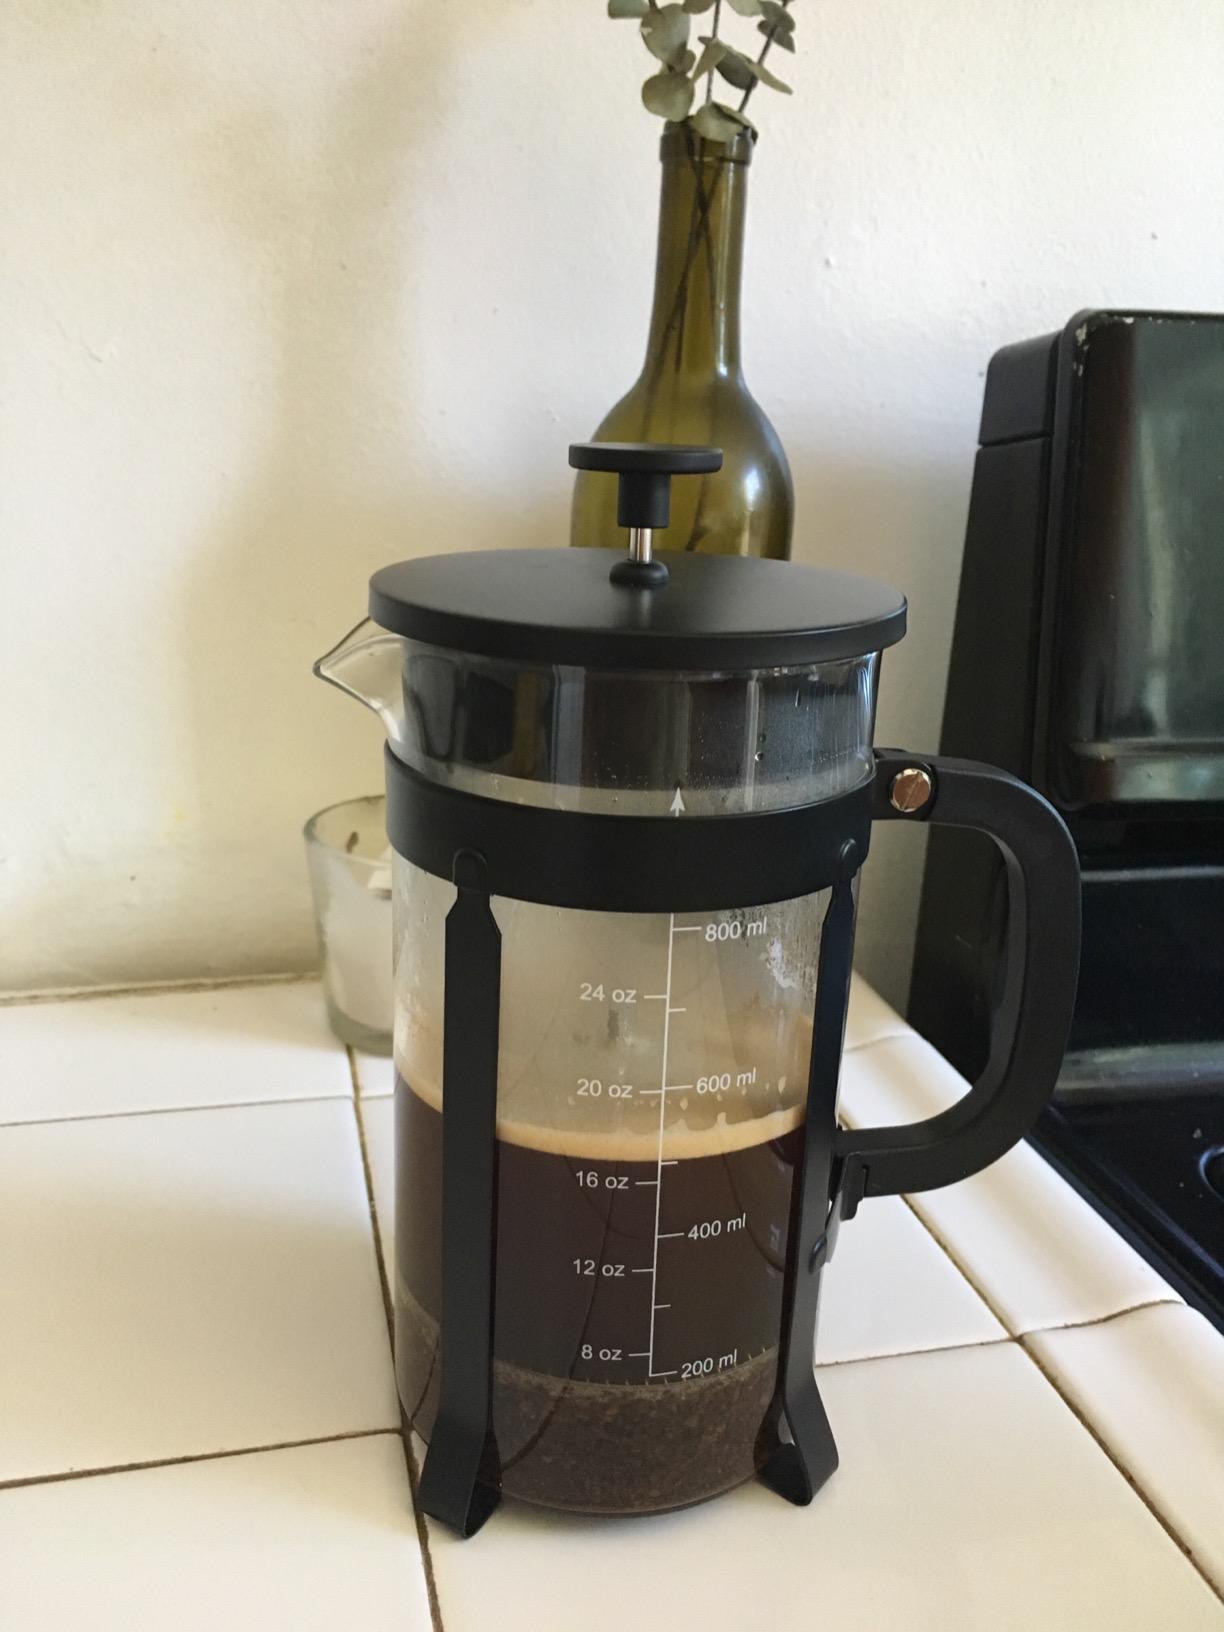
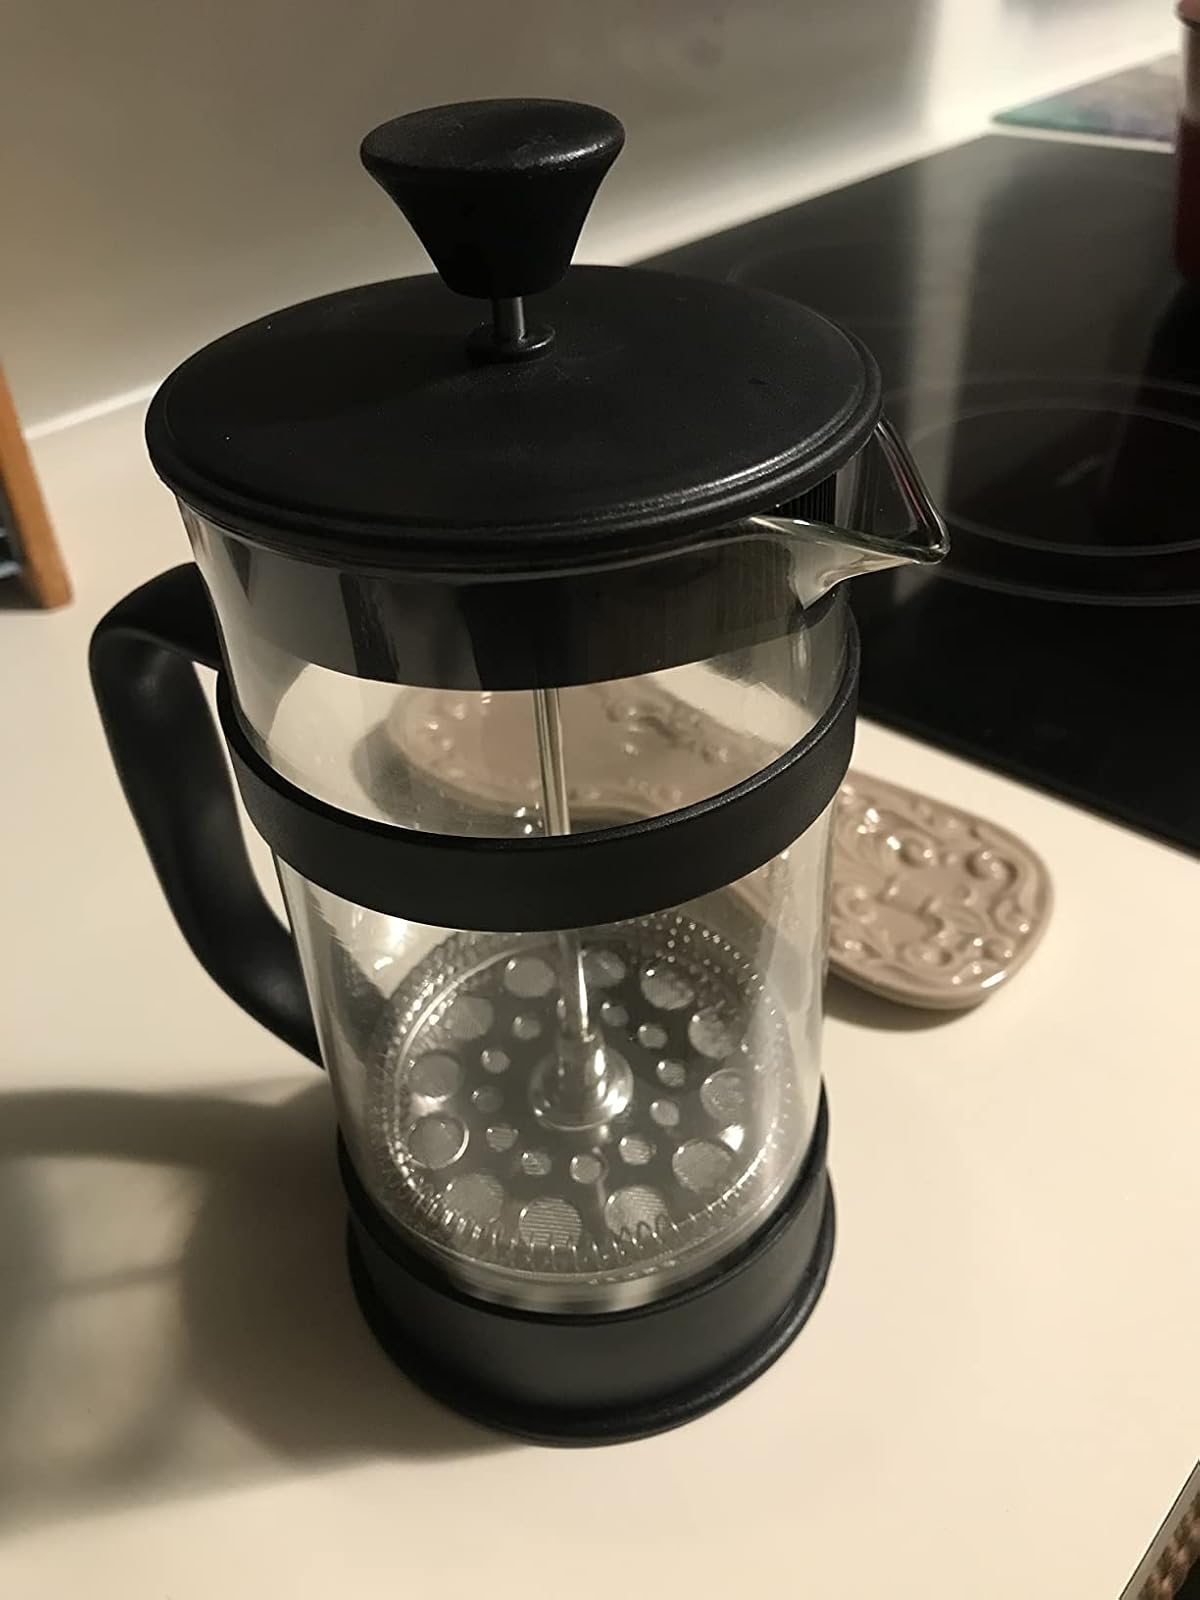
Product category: items_tea
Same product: no